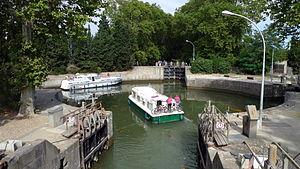
L'écluse ronde d'Agde est une écluse du canal du Midi qui met en relation Agde avec le canal du Midi. Elle possède non pas deux portes, comme une écluse simple classique, mais trois portes, la forme ronde du bajoyer permettant aux bateaux de manœuvrer à l'intérieur du sas pour choisir leur sortie. Construite en 1676 en pierre noire basaltique, elle faisait à l'origine 29,20 m de diamètre et 5,20 m de profondeur.
Le canal du Midi est un canal de navigation français à bief de partage qui relie Toulouse à la mer Méditerranée depuis le xviiᵉ siècle. D'abord nommé « canal royal de Languedoc », les révolutionnaires le rebaptisent en 1789 « canal du Midi ». À partir du xixᵉ siècle, le canal latéral à la Garonne, qui double la Garonne de Bordeaux à Toulouse, prolonge le canal du Midi pour fournir une voie navigable de l'océan Atlantique à la mer Méditerranée : l'ensemble des deux canaux est dénommé « canal des Deux-Mers ».